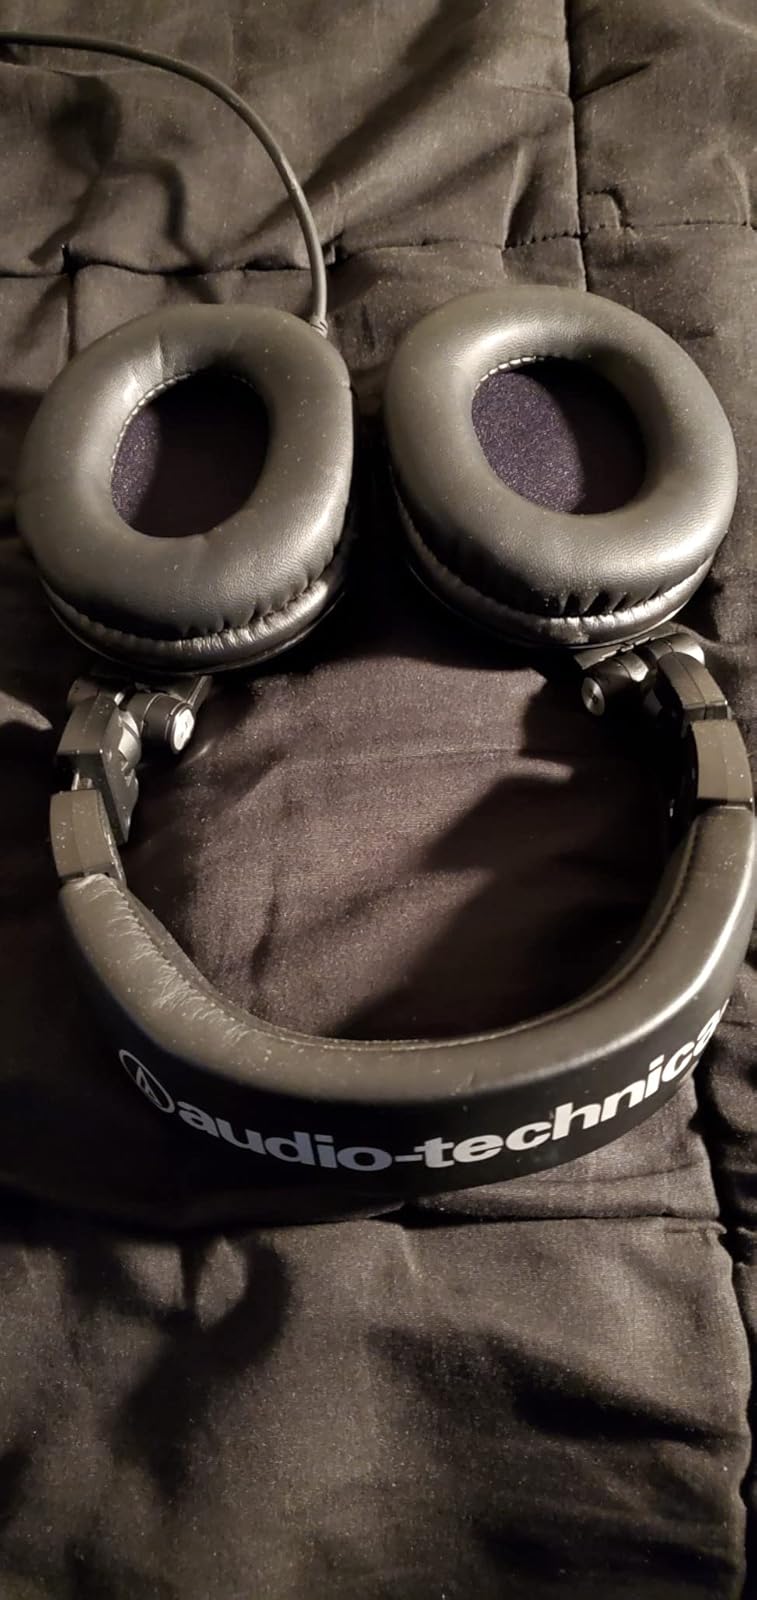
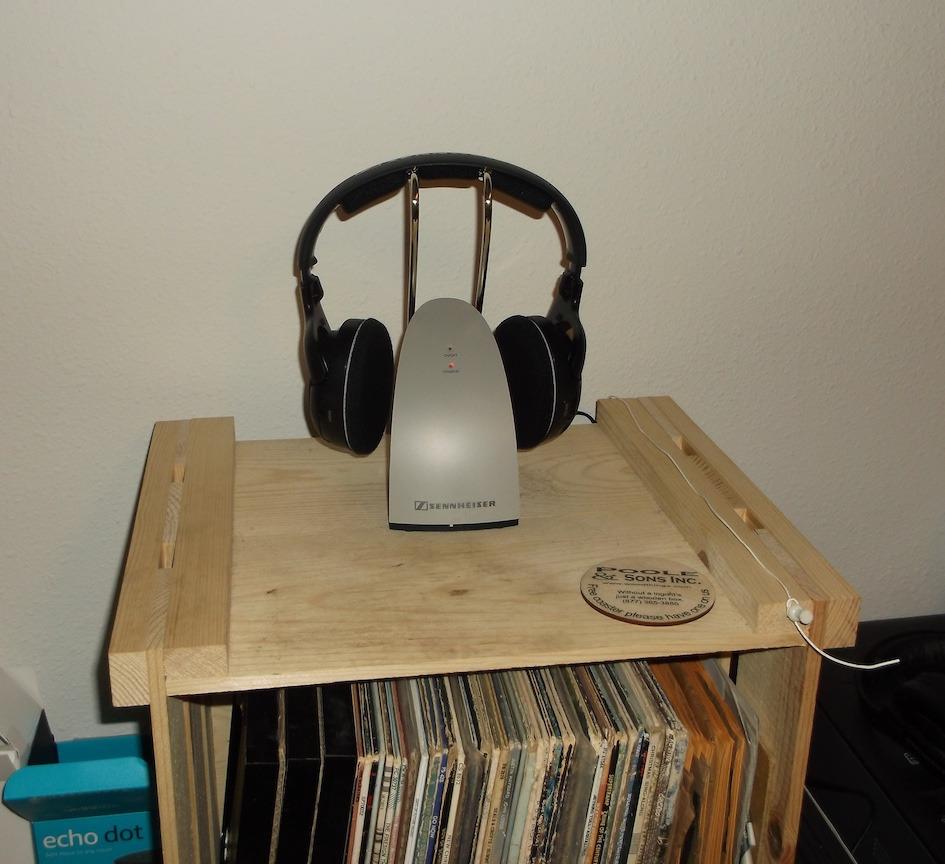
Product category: headphones
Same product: no